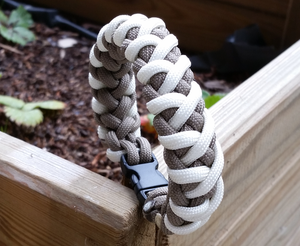
Bracelet de survie Lion heart sinnet
Le bracelet de survie ou bracelet de secours est un nouage porté au poignet dont le but est de faciliter le transport d'une longueur de corde rapidement utilisable en cas de problème.
De nombreux types de nouages des bracelets de survie existent et font même l'objet d'un certain nombre d'ouvrages papier et numériques. Portés par l'univers du survivalisme, ils font l'objet d'une diffusion assez large et leur méthodologie de construction est accessible sur Internet, notamment sur les sites de partage de vidéos, de photos ou d'arts créatifs.